Kale Kye-Taung Nyo

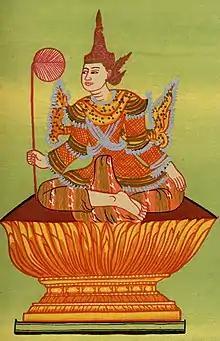
Nyo's father King Hsinbyushin Tarabya portrayed as Mintara "nat"

Min Nyo was born to Princess Min Hla Myat and Crown Prince Hsinbyushin 10 October 1385. He was the first child of the couple, who were first cousins, and the eldest grandchild of the reigning king of Ava, Swa Saw Ke (r. 1367–1400). Nyo had at least one younger sister Min Hla Htut. He grew up at the palace in Ava (Inwa) where his father was groomed to be the next king by his grandfather. At 15, Nyo became the heir presumptive in 1400 when his father became king with the title of Tarabya.